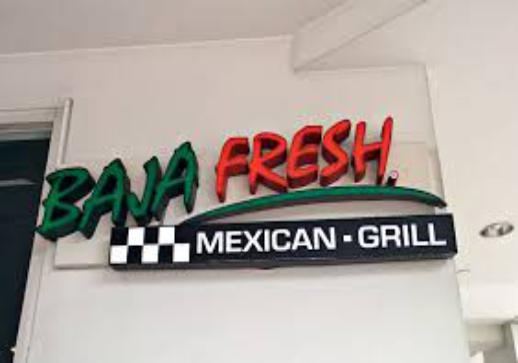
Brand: Baja Fresh
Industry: Food